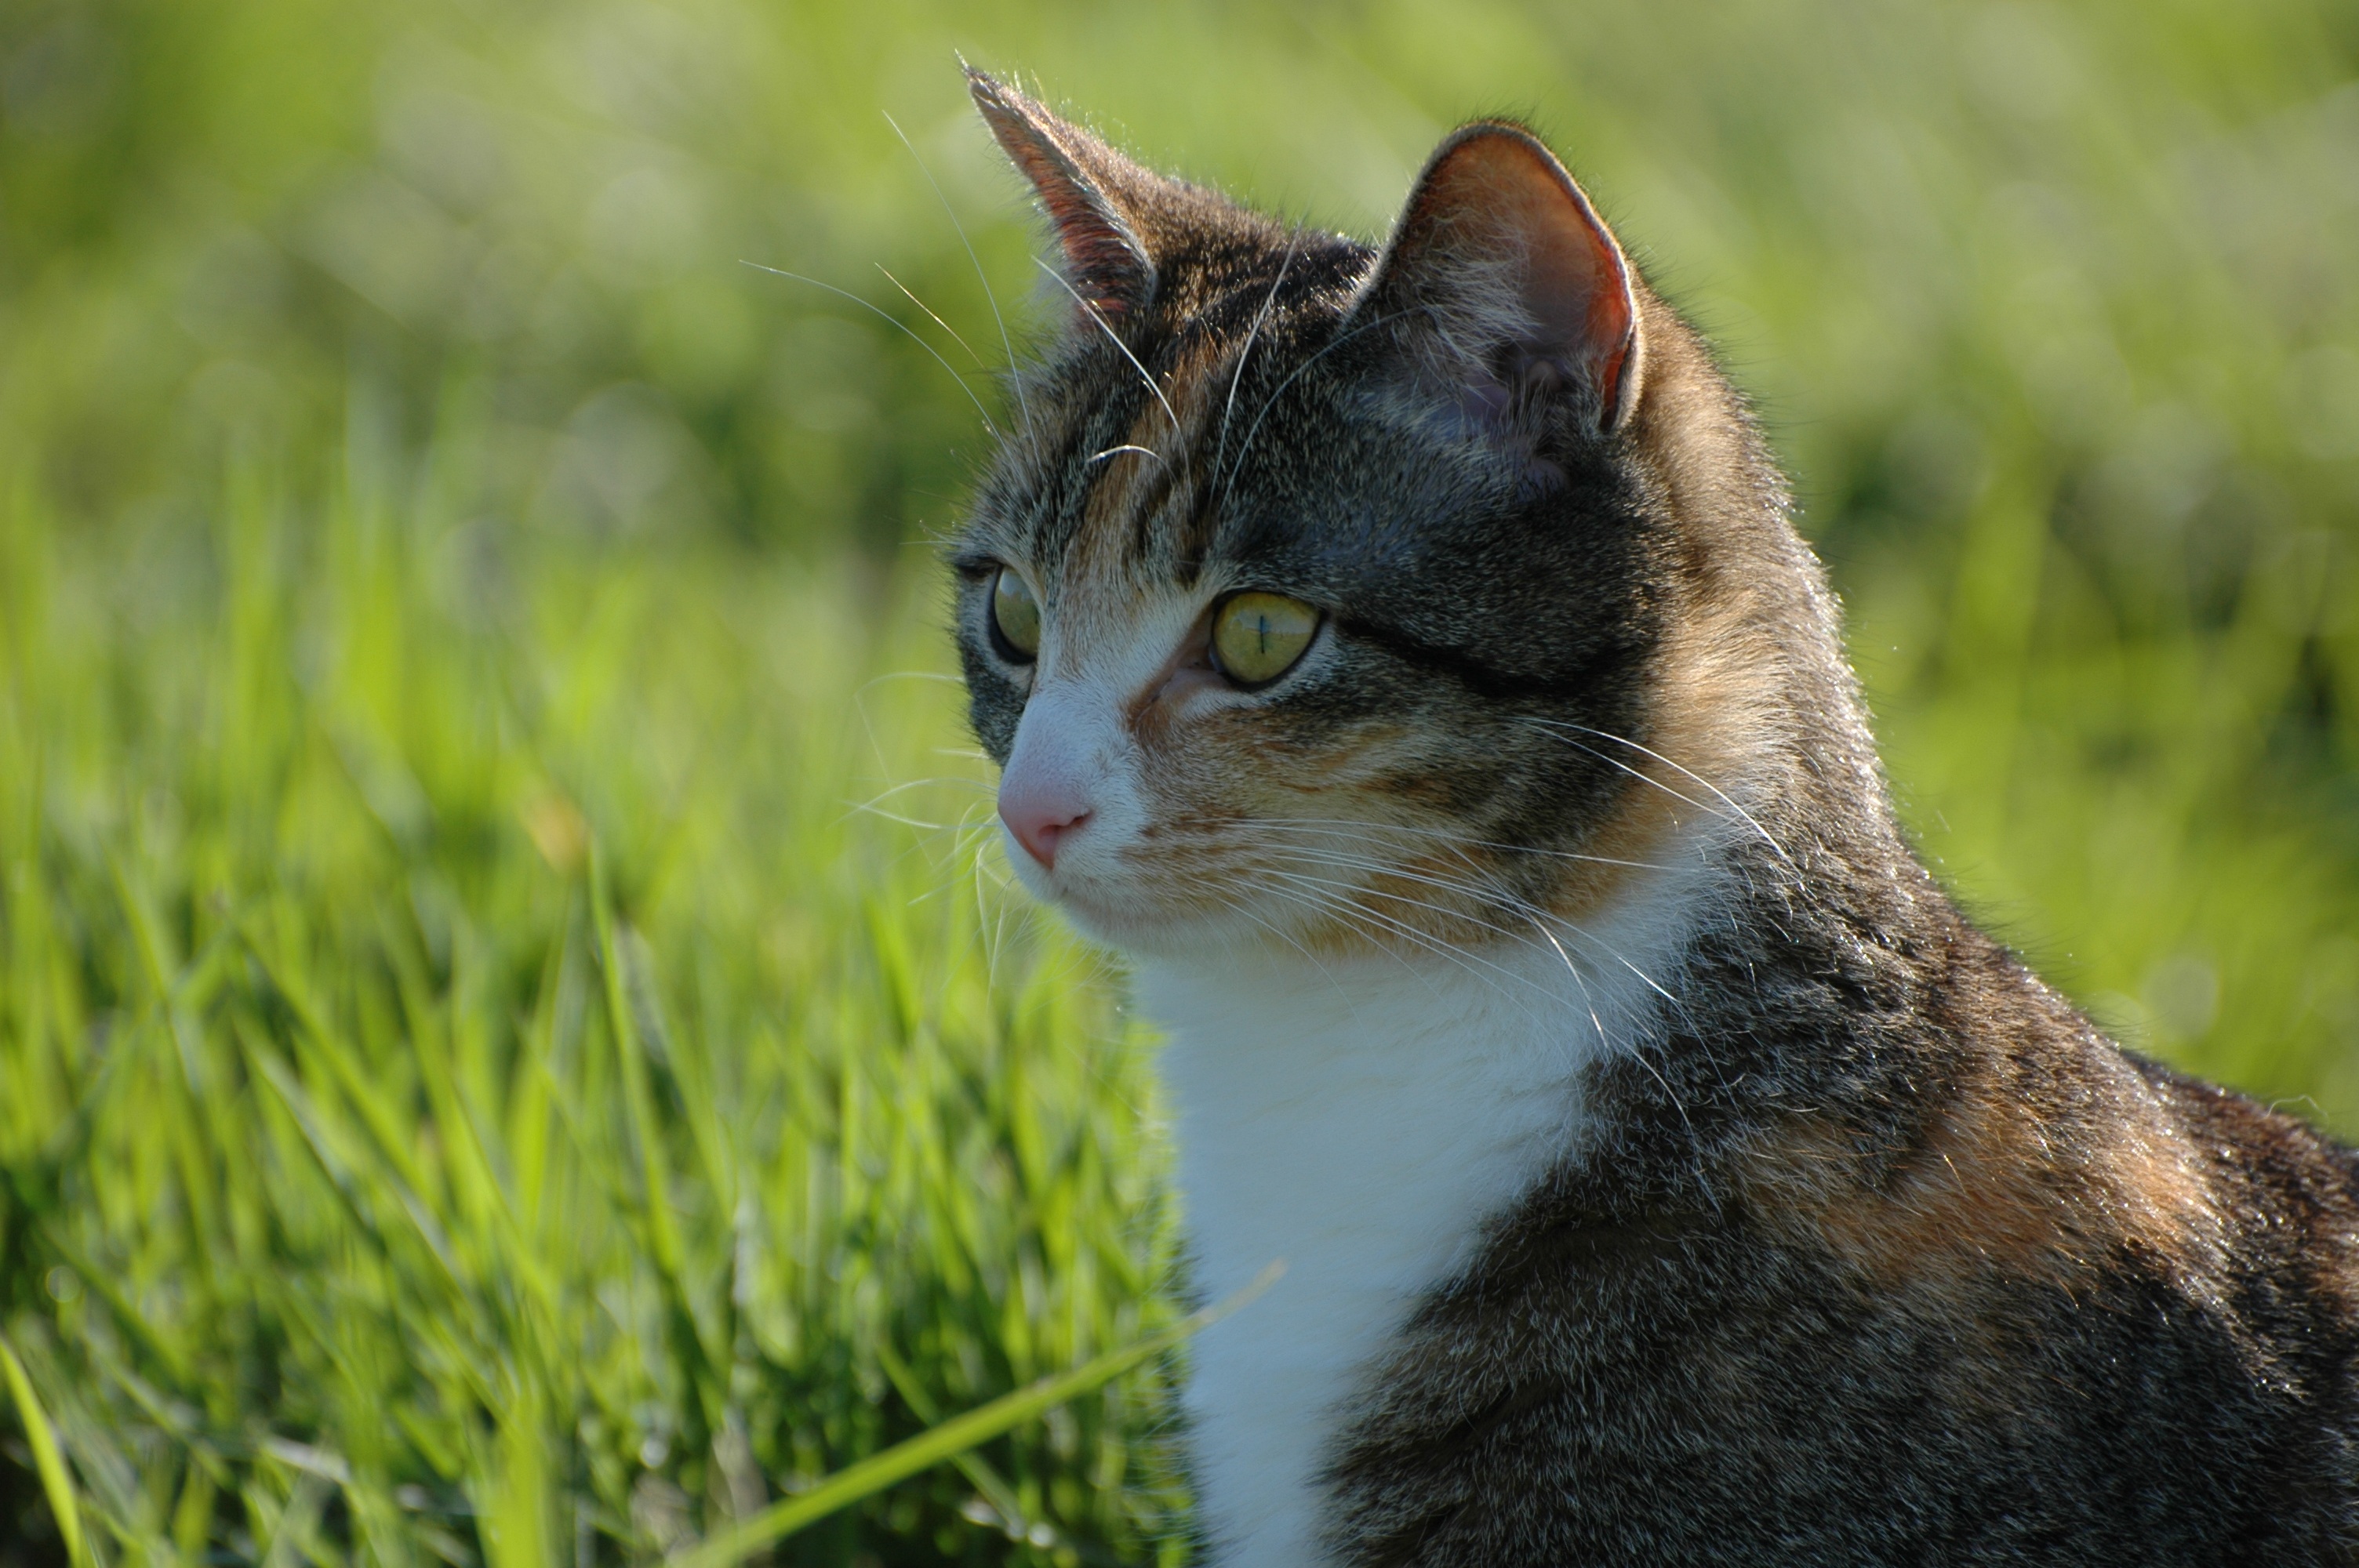
nature, grass, light, green, cat, mammal, garden, fauna, close up, whiskers, vertebrate, tabby cat, european shorthair, wild cat, small to medium sized cats, cat like mammal, domestic short haired cat